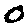
Label: 0